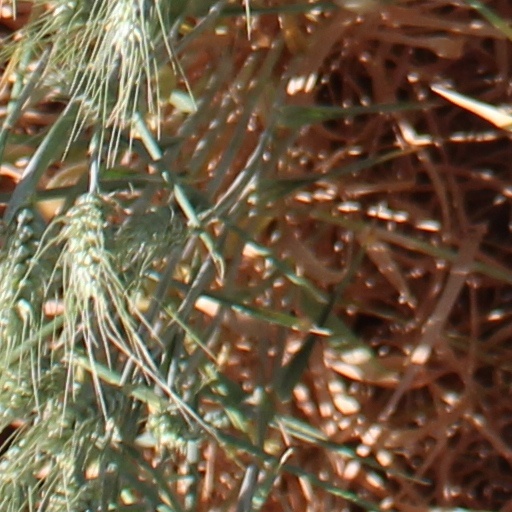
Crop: wheat